Total internal reflection

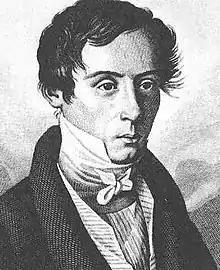
Augustin-Jean Fresnel (1788–1827)

Isaac Newton rejected the wave explanation of rectilinear propagation, believing that if light consisted of waves, it would "bend and spread every way" into the shadows. His corpuscular theory of light explained rectilinear propagation more simply, and it accounted for the ordinary laws of refraction and reflection, including TIR, on the hypothesis that the corpuscles of light were subject to a force acting perpendicular to the interface. In this model, for dense-to-rare incidence, the force was an attraction back towards the denser medium, and the critical angle was the angle of incidence at which the normal velocity of the approaching corpuscle was just enough to reach the far side of the force field; at more oblique incidence, the corpuscle would be turned back. Newton gave what amounts to a formula for the critical angle, albeit in words: "as the Sines are which measure the Refraction, so is the Sine of Incidence at which the total Reflexion begins, to the Radius of the Circle".